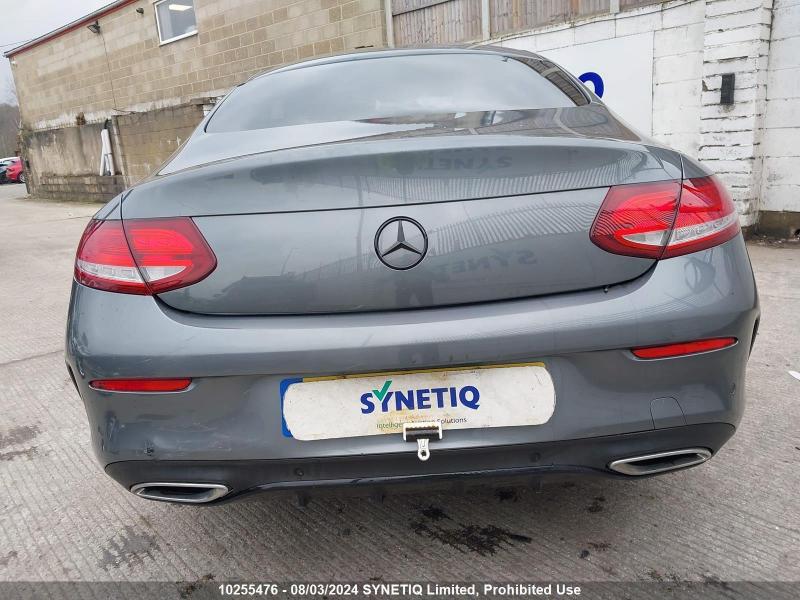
Aucun dommage détecté.
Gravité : aucun